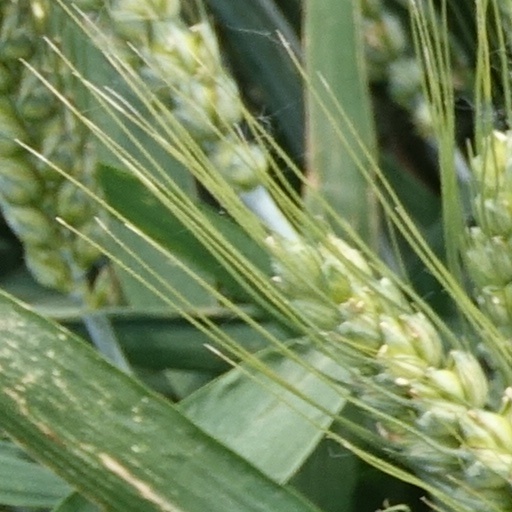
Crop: wheat